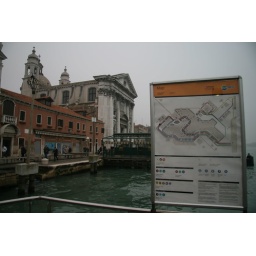
San Marco water bus station. On the right is a map of the water bus routes in Venice.